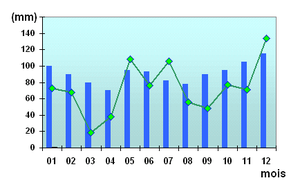
Diagramme des précipitations moyennes annuelles dans le Territoire de Belfort Tracé par F5ZV le 07/03/2006
Le climat du Territoire de Belfort est du type semi-continental. Il est toutefois fortement influencé par la forme de couloir entre Vosges et Jura qu'a la Porte de Bourgogne qui canalise les vents d'ouest comme ceux venant de l'est. L'altitude moyenne de la plaine autour de Belfort est proche de 400 mètres, ce qui en fait un seuil entre Bourgogne et Alsace, l'altitude moyenne de Mulhouse étant de 240 mètres.